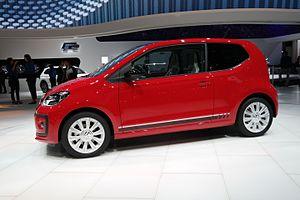
Salon international de l'automobile de Genève 2016
La Volkswagen up! est une voiture de la marque Volkswagen sortie en 2011. Elle dispose de 4 places et est fabriquée en République slovaque à Bratislava.